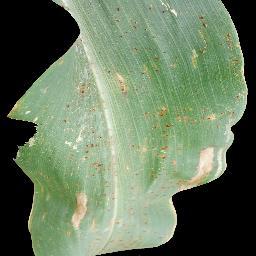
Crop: corn
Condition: (maize)_common_rust